John Edward Maurice Midgley

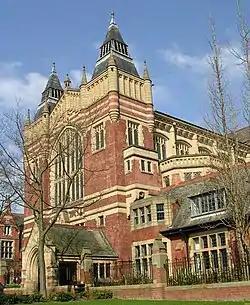
The great hall of the University of Leeds, where Midgley studied biochemistry

Midgley was born in Burley, West Yorkshire, being the only child of Edna (née Clarke) and Maurice Midgley. He received his primary education at Ilkley Grammar School and studied biochemistry at Leeds University, where he graduated with a Bachelor of Science in 1958.